Western literature

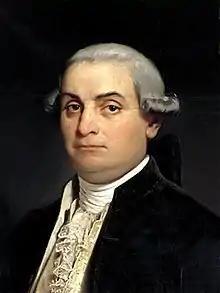
Portrait of Cesare Beccaria by Eliseo Sala

The Lyncean Academy, the first and most famous of the scientific academies in Italy, was founded in 1603 in Rome by Federico Cesi. The academy dedicated its activities to the study of the natural and mathematical sciences and to the use of the experimental method associated with Galileo. The European dimension of the academy was characteristic of the founders' foresight and perspective: elections were made of foreign corresponding members, a practice that continues to this day. Members included Claudio Achillini, Pietro Della Valle, Galileo (from 1611), Francesco Sforza Pallavicino, Giambattista Della Porta (from 1610 ), and Filippo Salviati. Their work involved the large-scale publishing of scientific results based on direct observation, including Galileo's work on the moon's surface (1610) and his "Assayer" (1623). The academy defended Galileo at his trial in 1616, and played a crucial role in the early diffusion and promotion of his method.